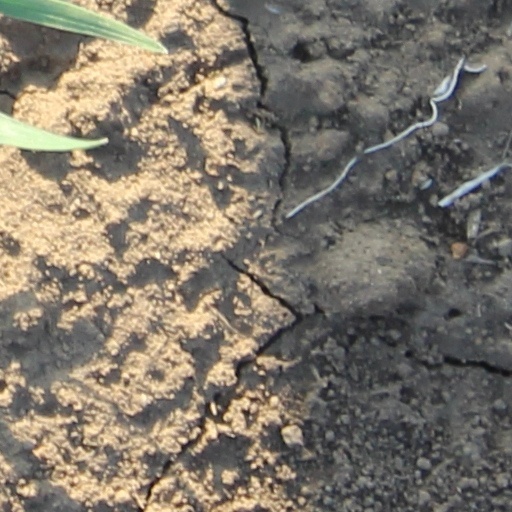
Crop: wheat